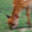
Label: deer